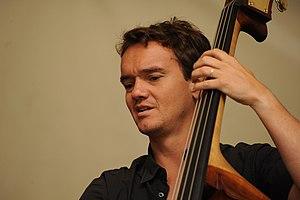
Stéphane Kerecki est un contrebassiste de jazz français, né à Paris en 1970.